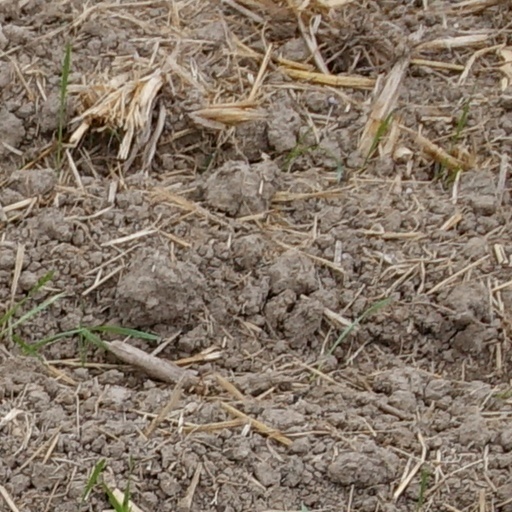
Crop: wheat